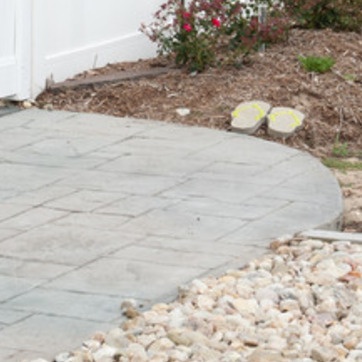
Material: stone